Rovio, Ticino

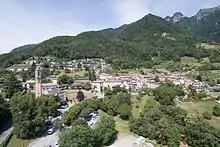
Rovio village

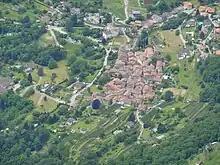
Rovio village viewed through a telephoto lens from near the summit of Monte Generoso

The municipality of Rovio is located in the district of Lugano, on the left side of the Valmara valley. It includes the Swiss side of the peak of Monte Generoso, at an elevation of on the border with Italy.